Devil in Silk

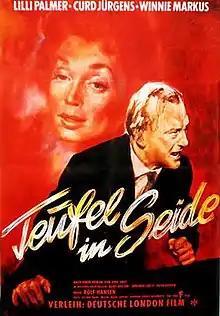

Devil in Silk is a 1956 West German drama film directed by Rolf Hansen and starring Lilli Palmer, Curd Jürgens, and Winnie Markus. After leaving his overbearing wife for another woman, a composer is suspected of her murder when she is found dead.